Answer in natural language. Which point is closer to the camera taking this photo, point B  or point C? Choose between the following options: C or B
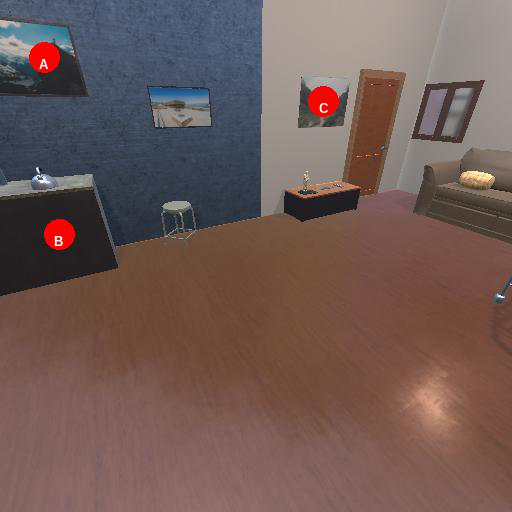
<answer>C</answer>